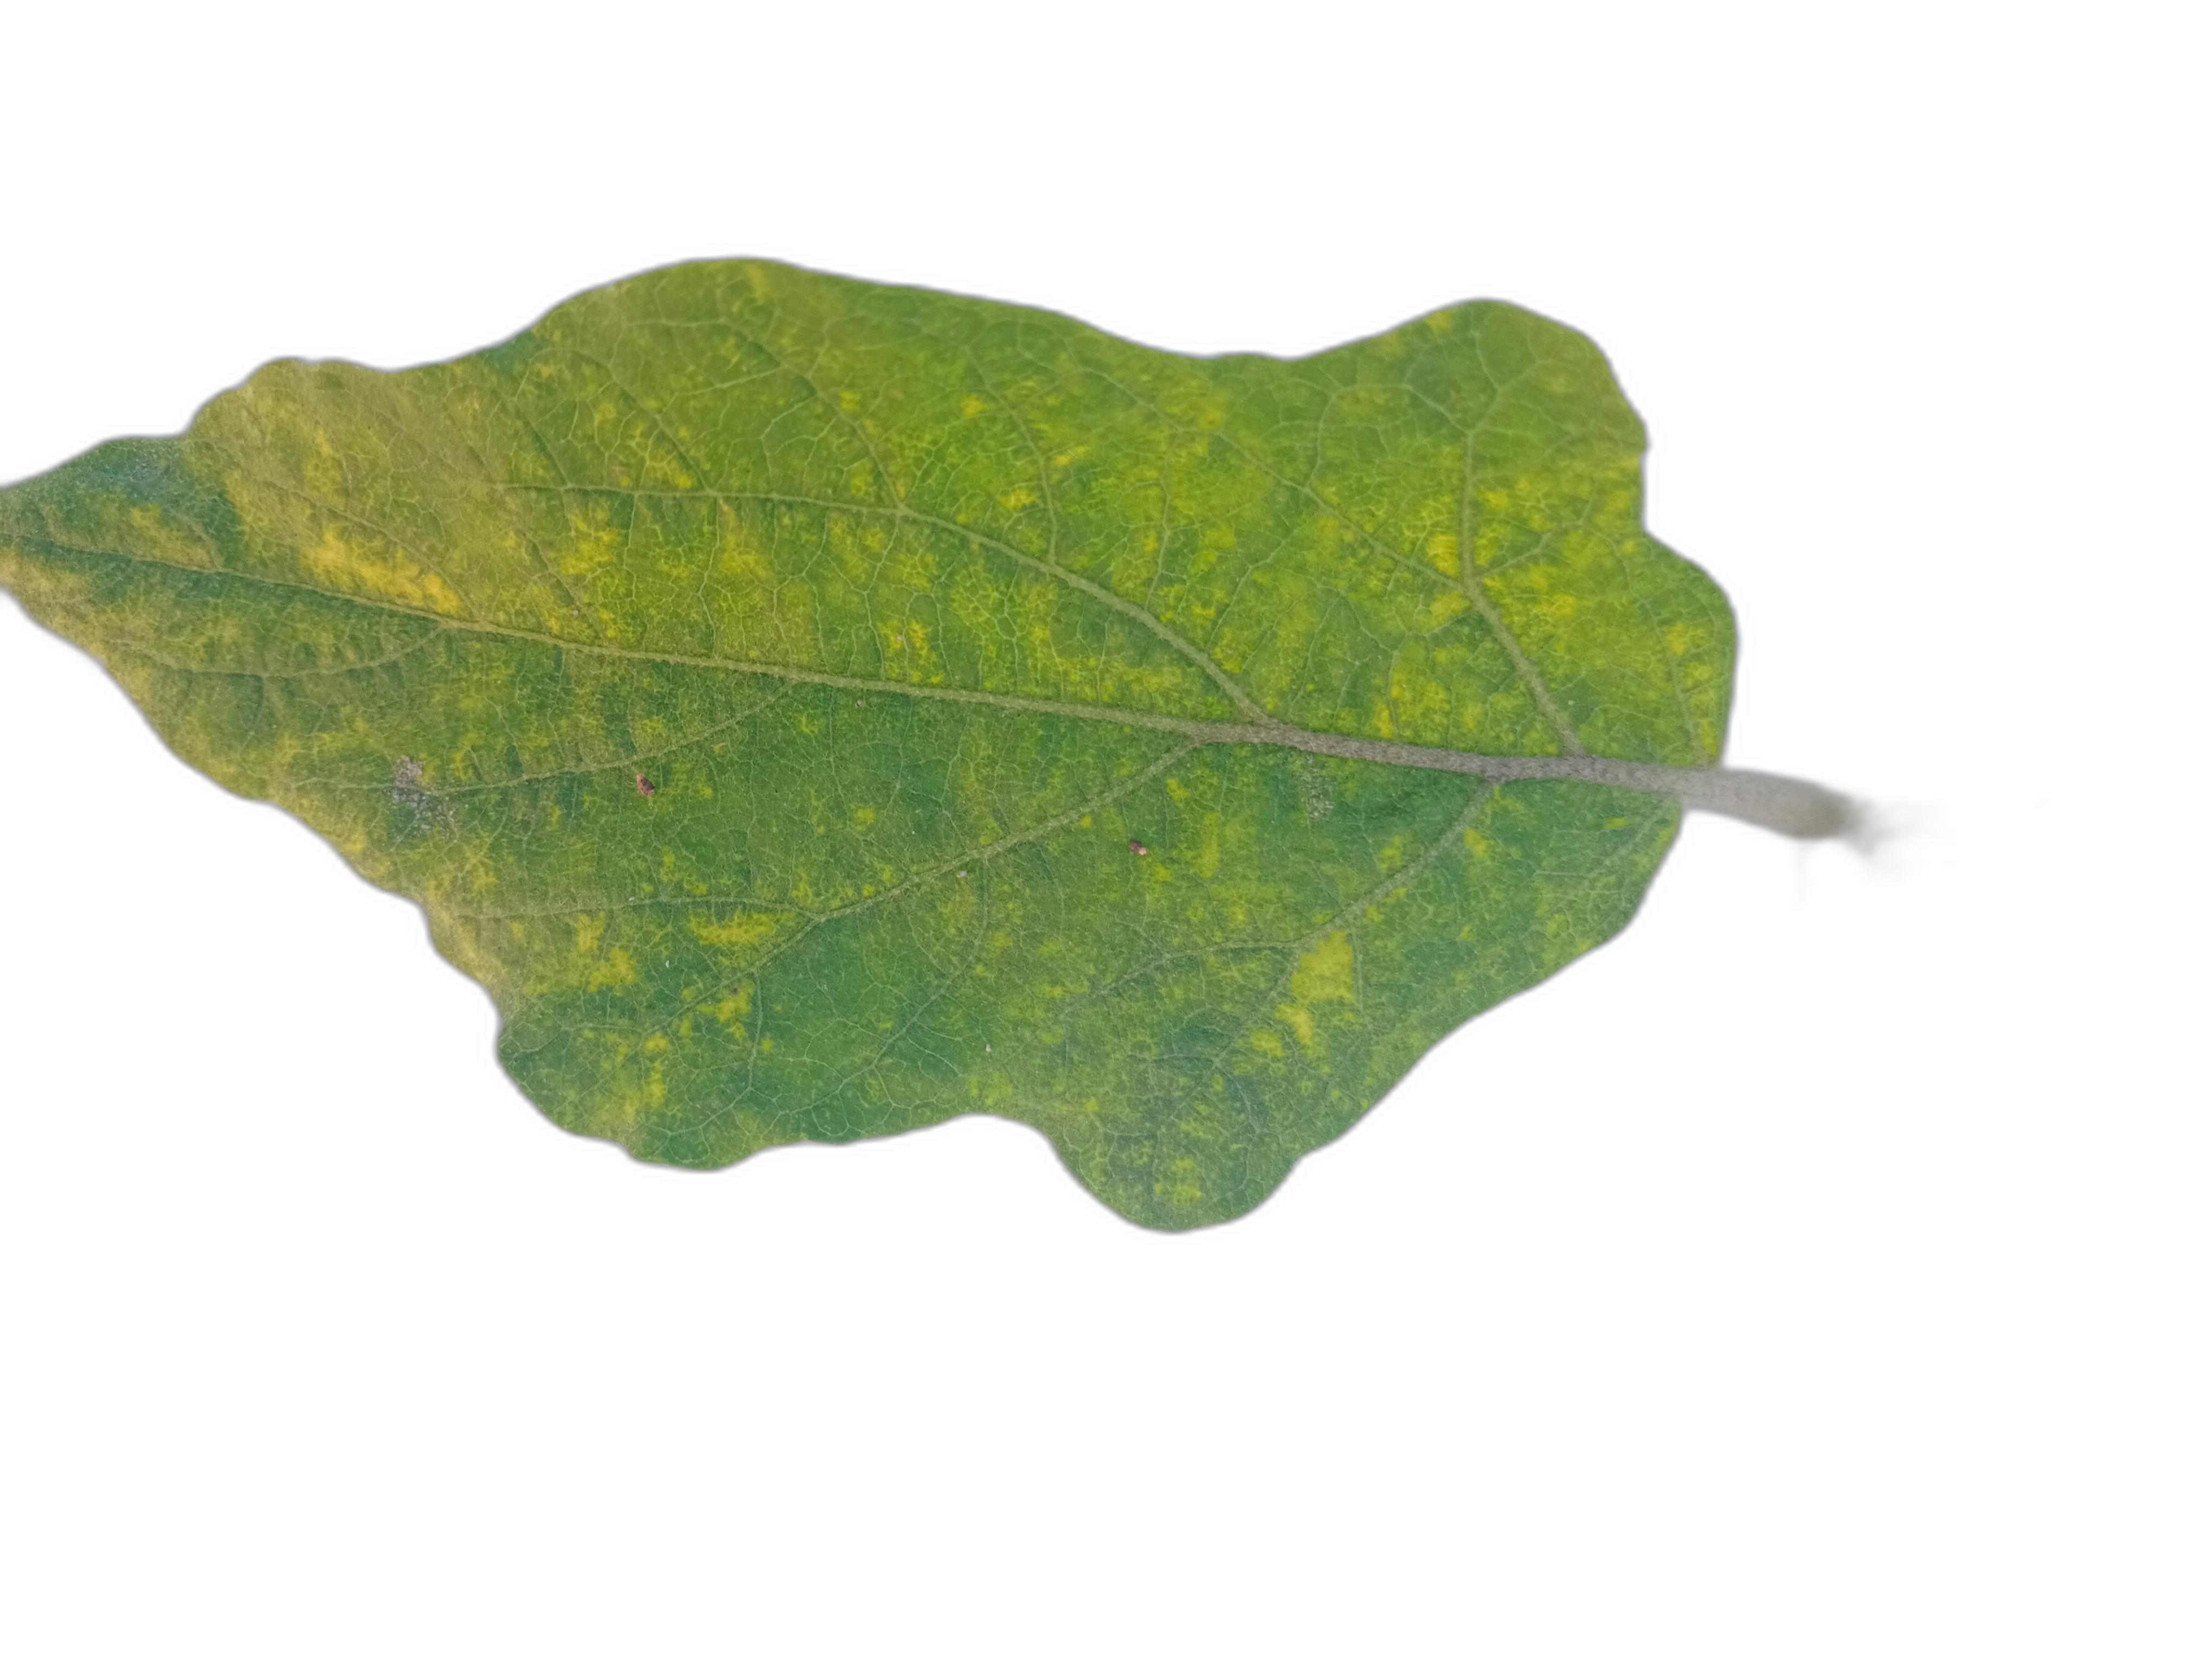
Label: Healthy Leaf